Abdel Messih El-Makari

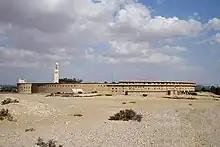
Monastery of Saint Macarius the Great

Abdel Messih El-Makari was born in 1892 in the village of Abou Shehata, Matai district, El-Menya governorate, Egypt. His father, Henein, and his mother, Esther, were both Christians. As a young adult, El-Makari left his home town for the Monastery of Saint Samuel the Confessor in el-Qalamun mountain. He did this several times, whereupon his father would come to the monastery to take him back home (events associated with the death of a large number of his father's cattle). His father later relented and allowed him to join Monastery of Saint Macarius in the desert of Scetes (Wadi El-Natrun), becoming a monk.